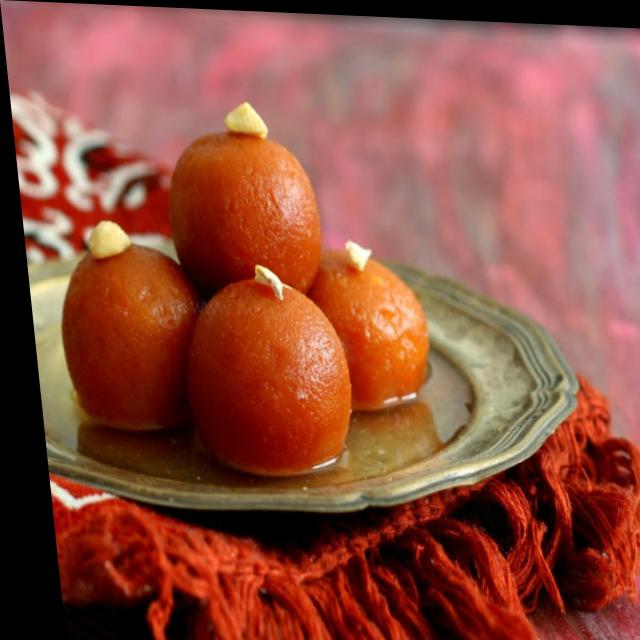
Dish: gulab_jamun